Drigh Lake

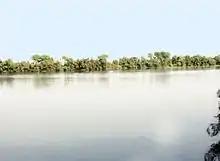
Drigh Lake

The lake has a surface area of and the running length of the lake from north to south is about 4 miles.